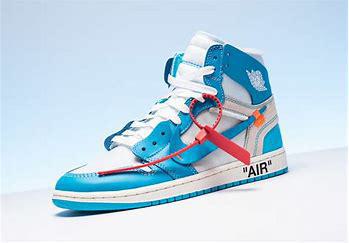
Brand: Jordan
Model: Off-White